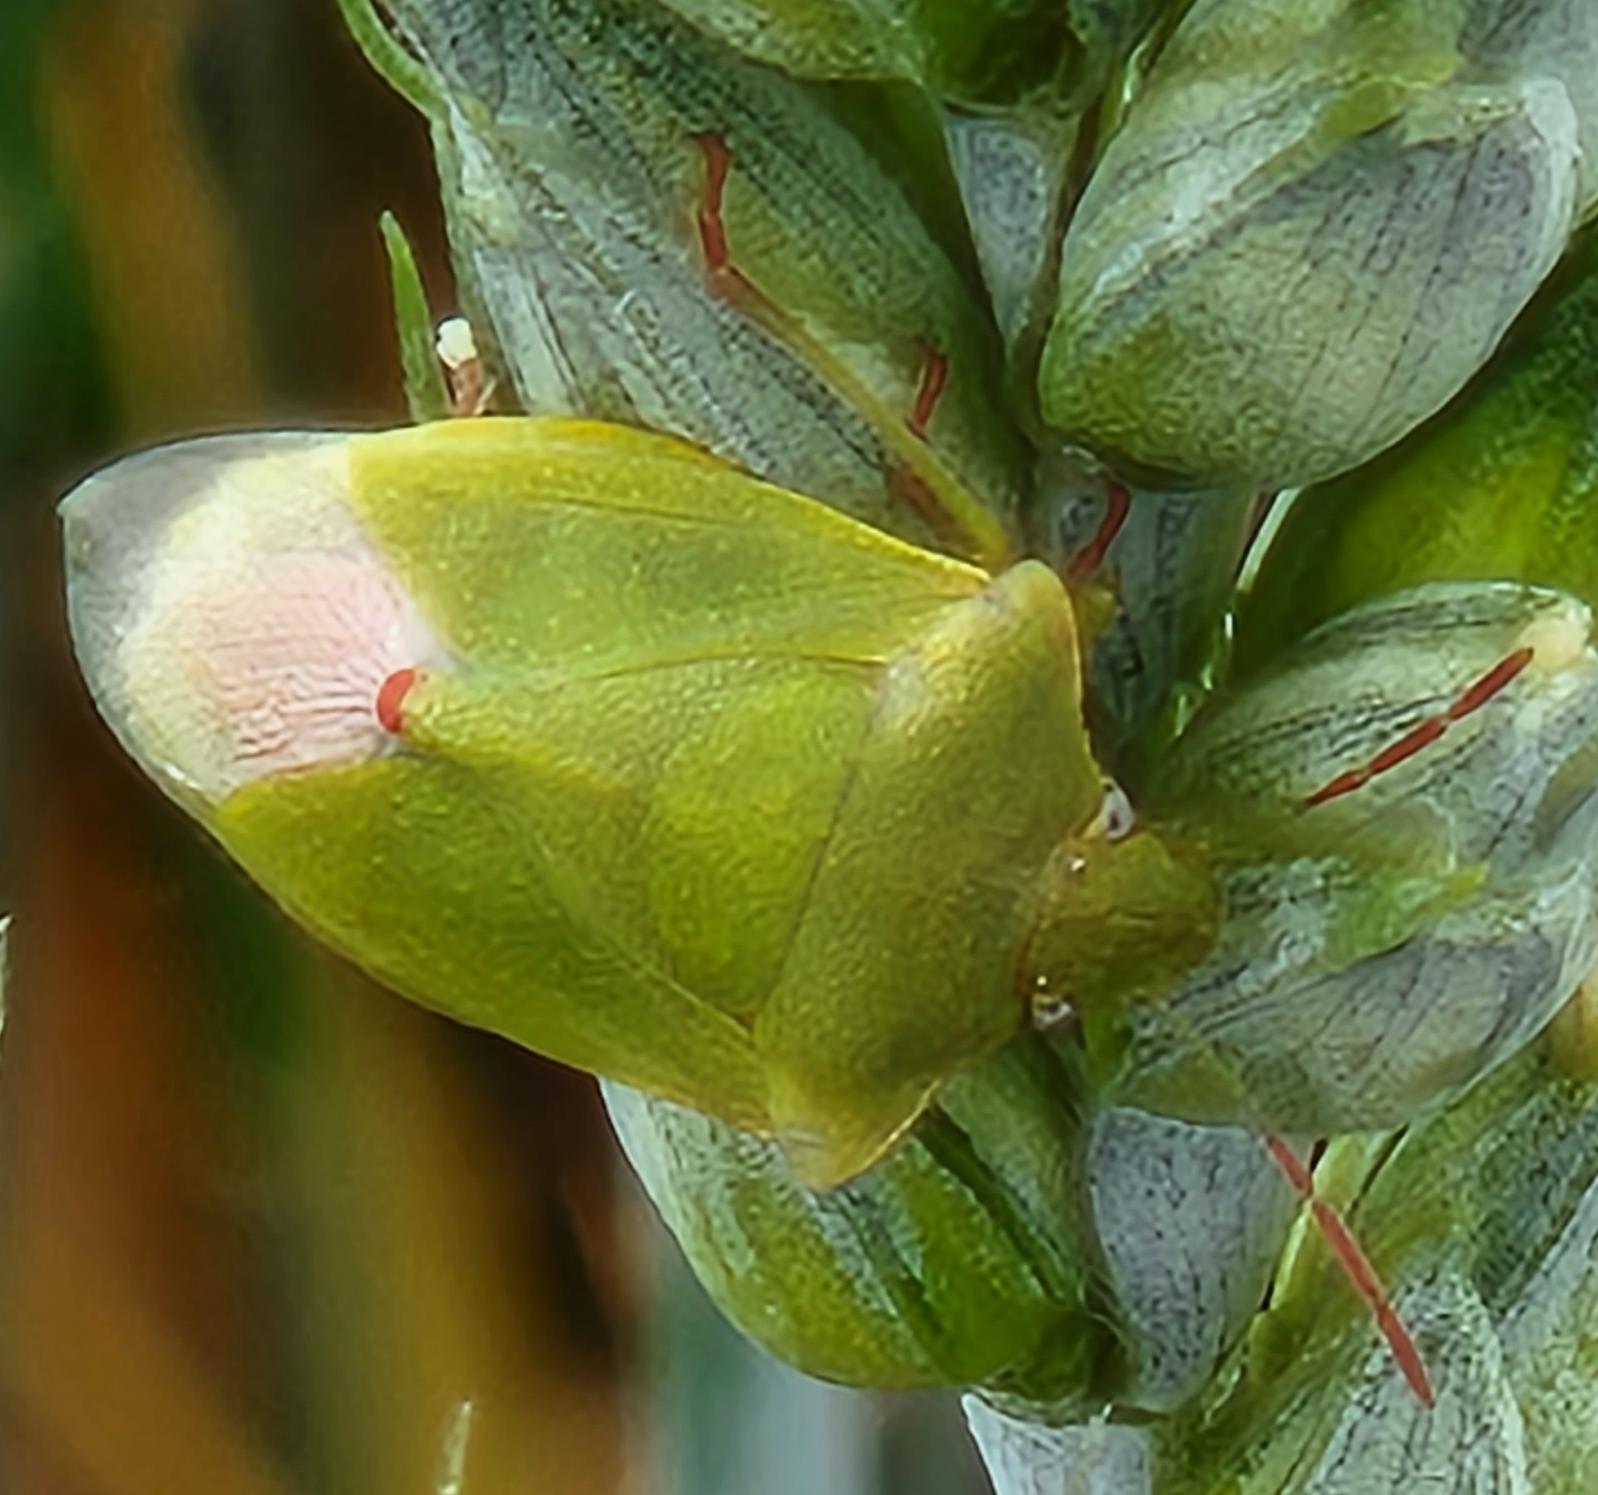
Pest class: stink_bug